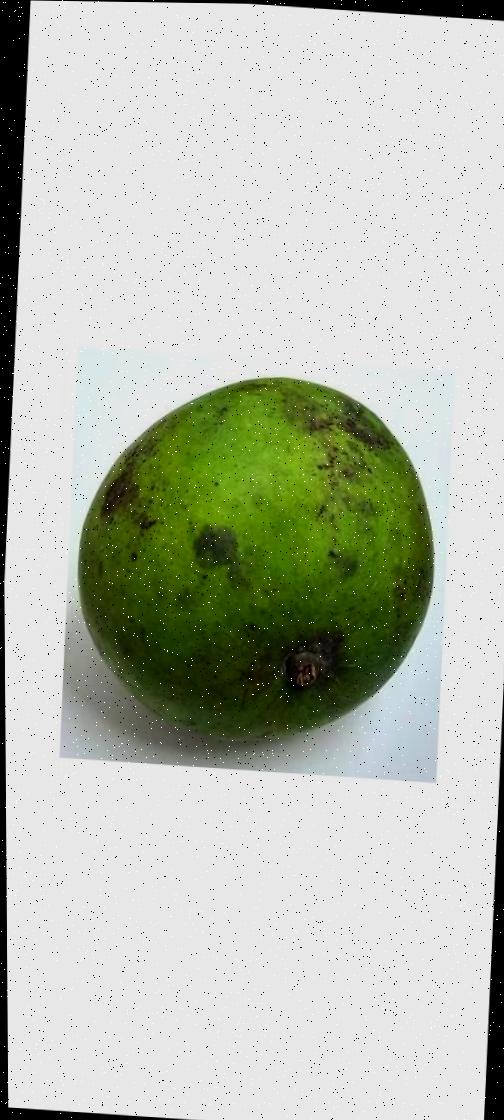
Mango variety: Harivanga